Giovanni Diodati

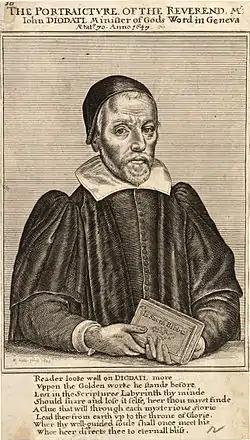
A 1647 engraving of Diodati by Wenceslas Hollar

Giovanni Diodati or Deodati (3 June 15763 October 1649) was a Genevan-born Italian Calvinist theologian and translator. His translation of the Bible into Italian from Hebrew, Greek, Latin, and Syriac sources became the reference version used by Italian Protestants.